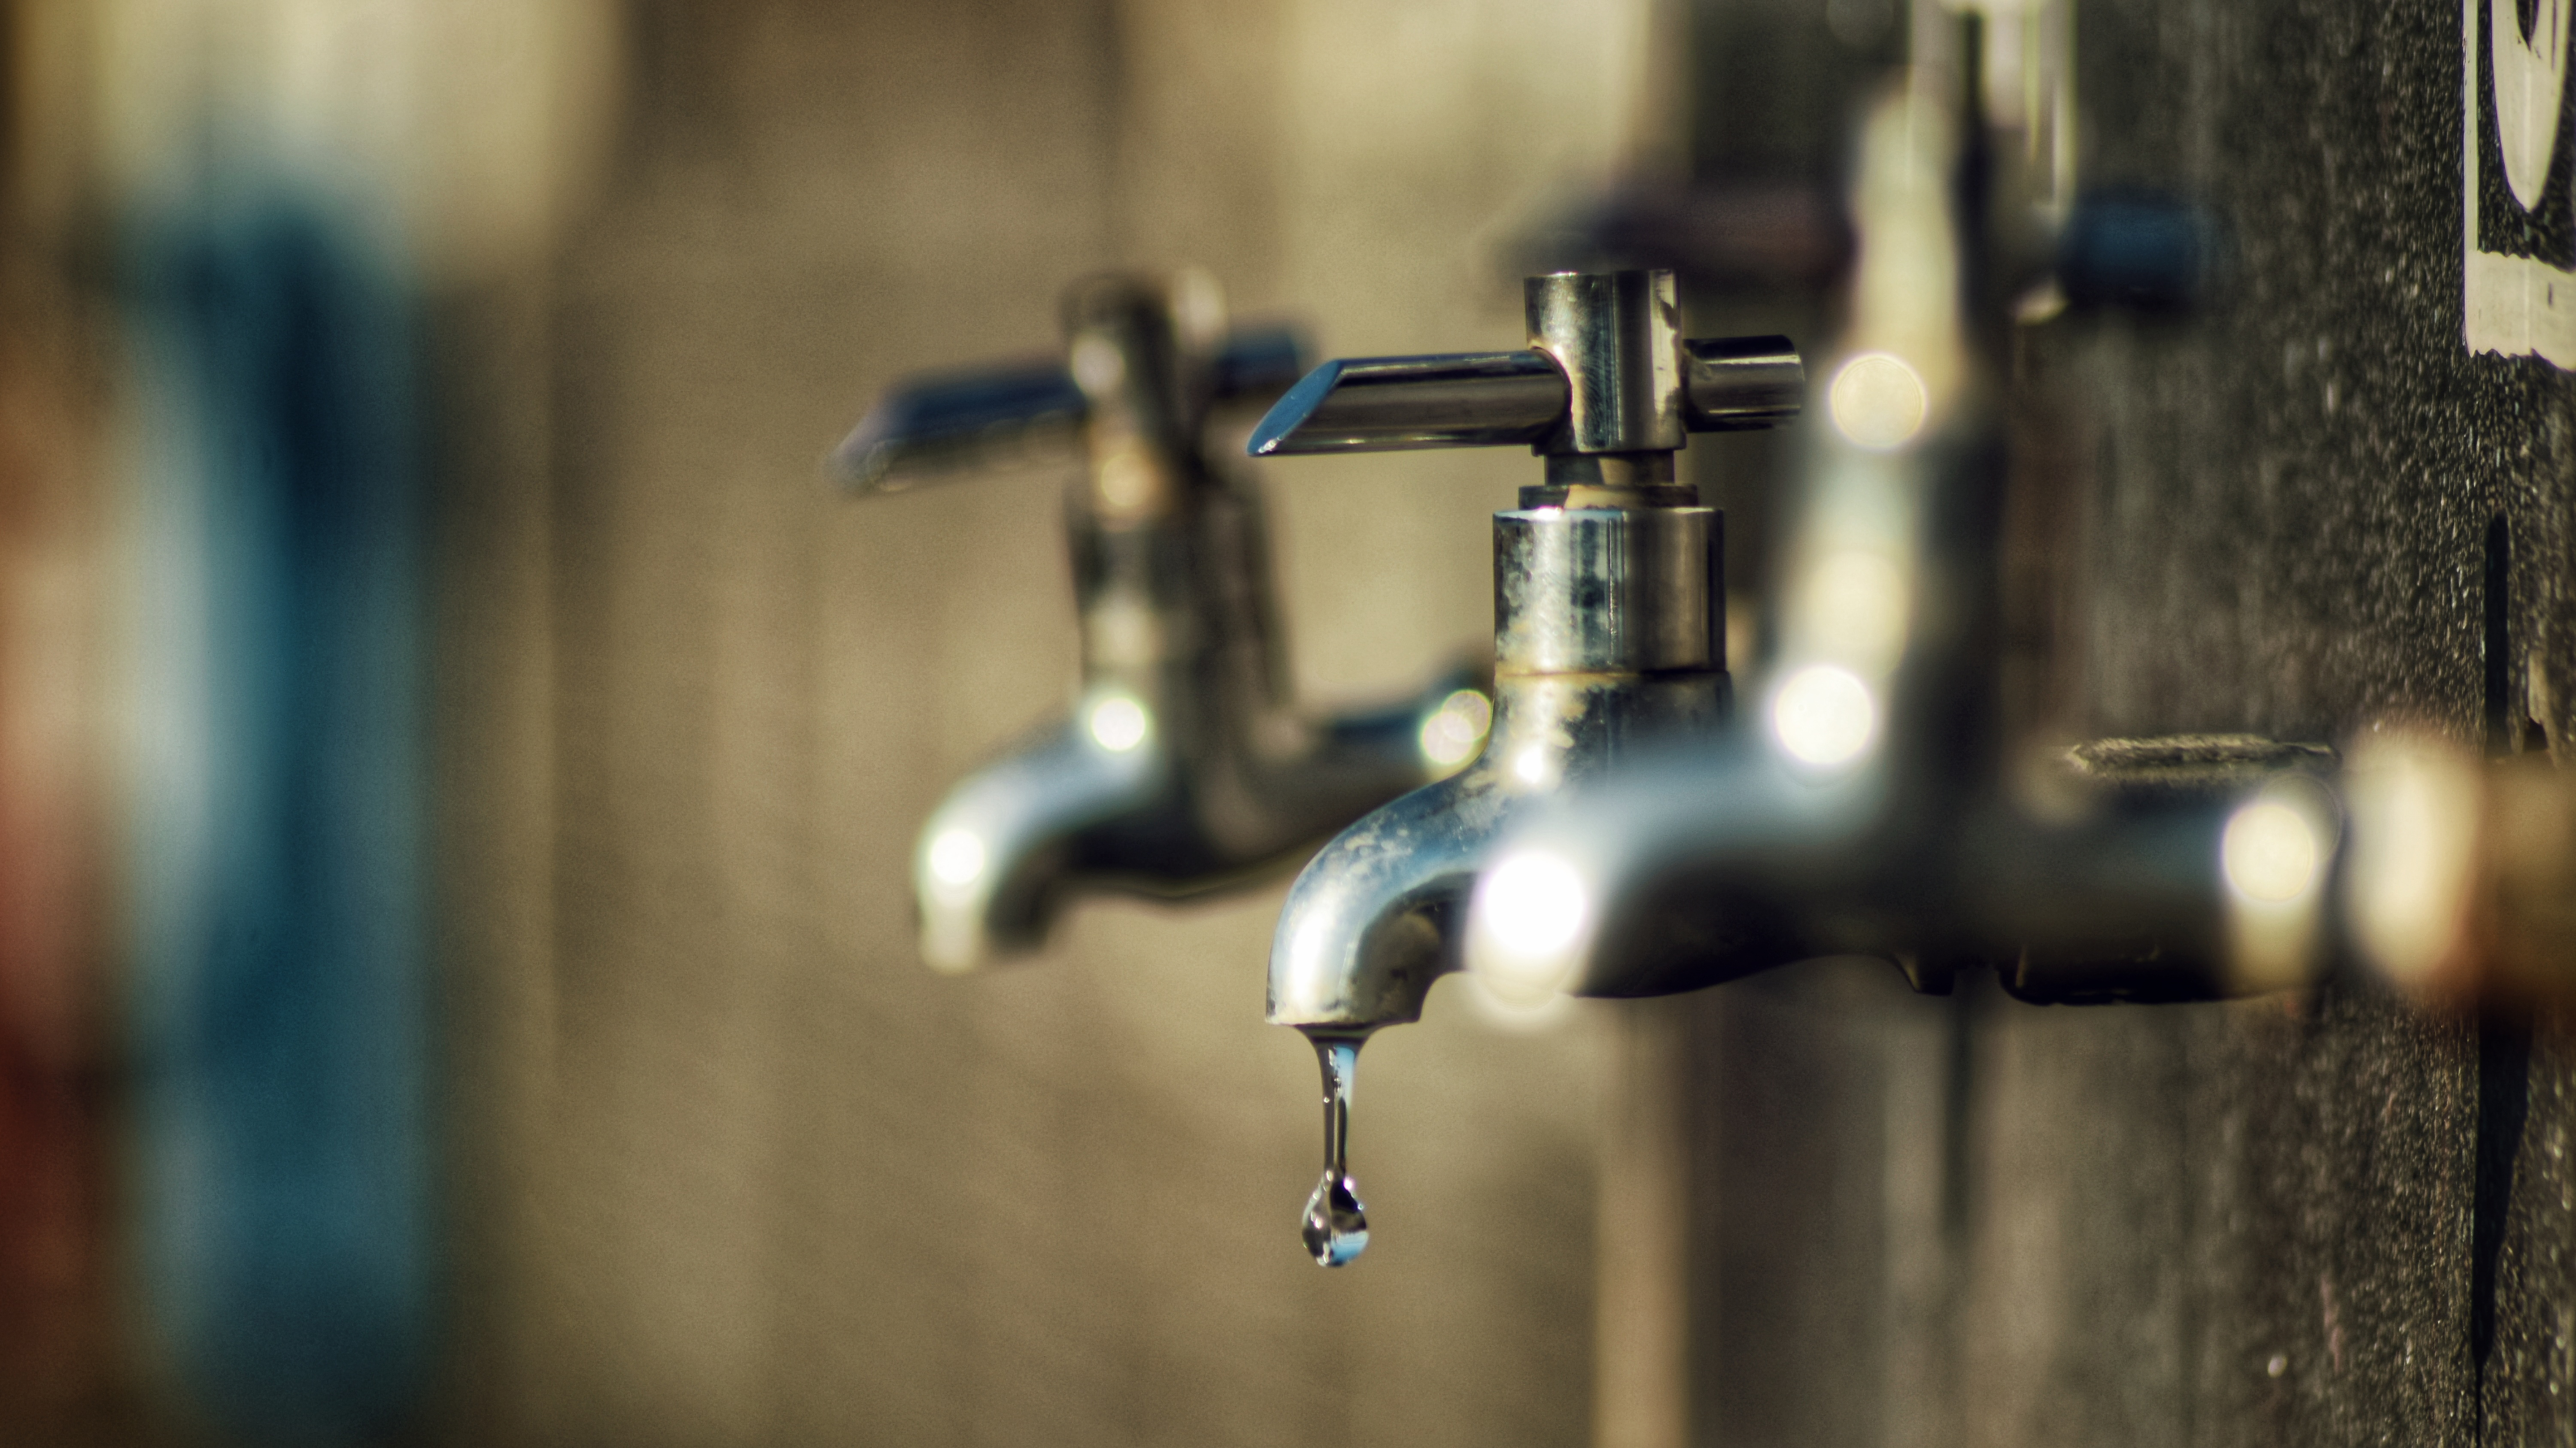
drop, tap, plumbing fixture, water, plumbing, metal